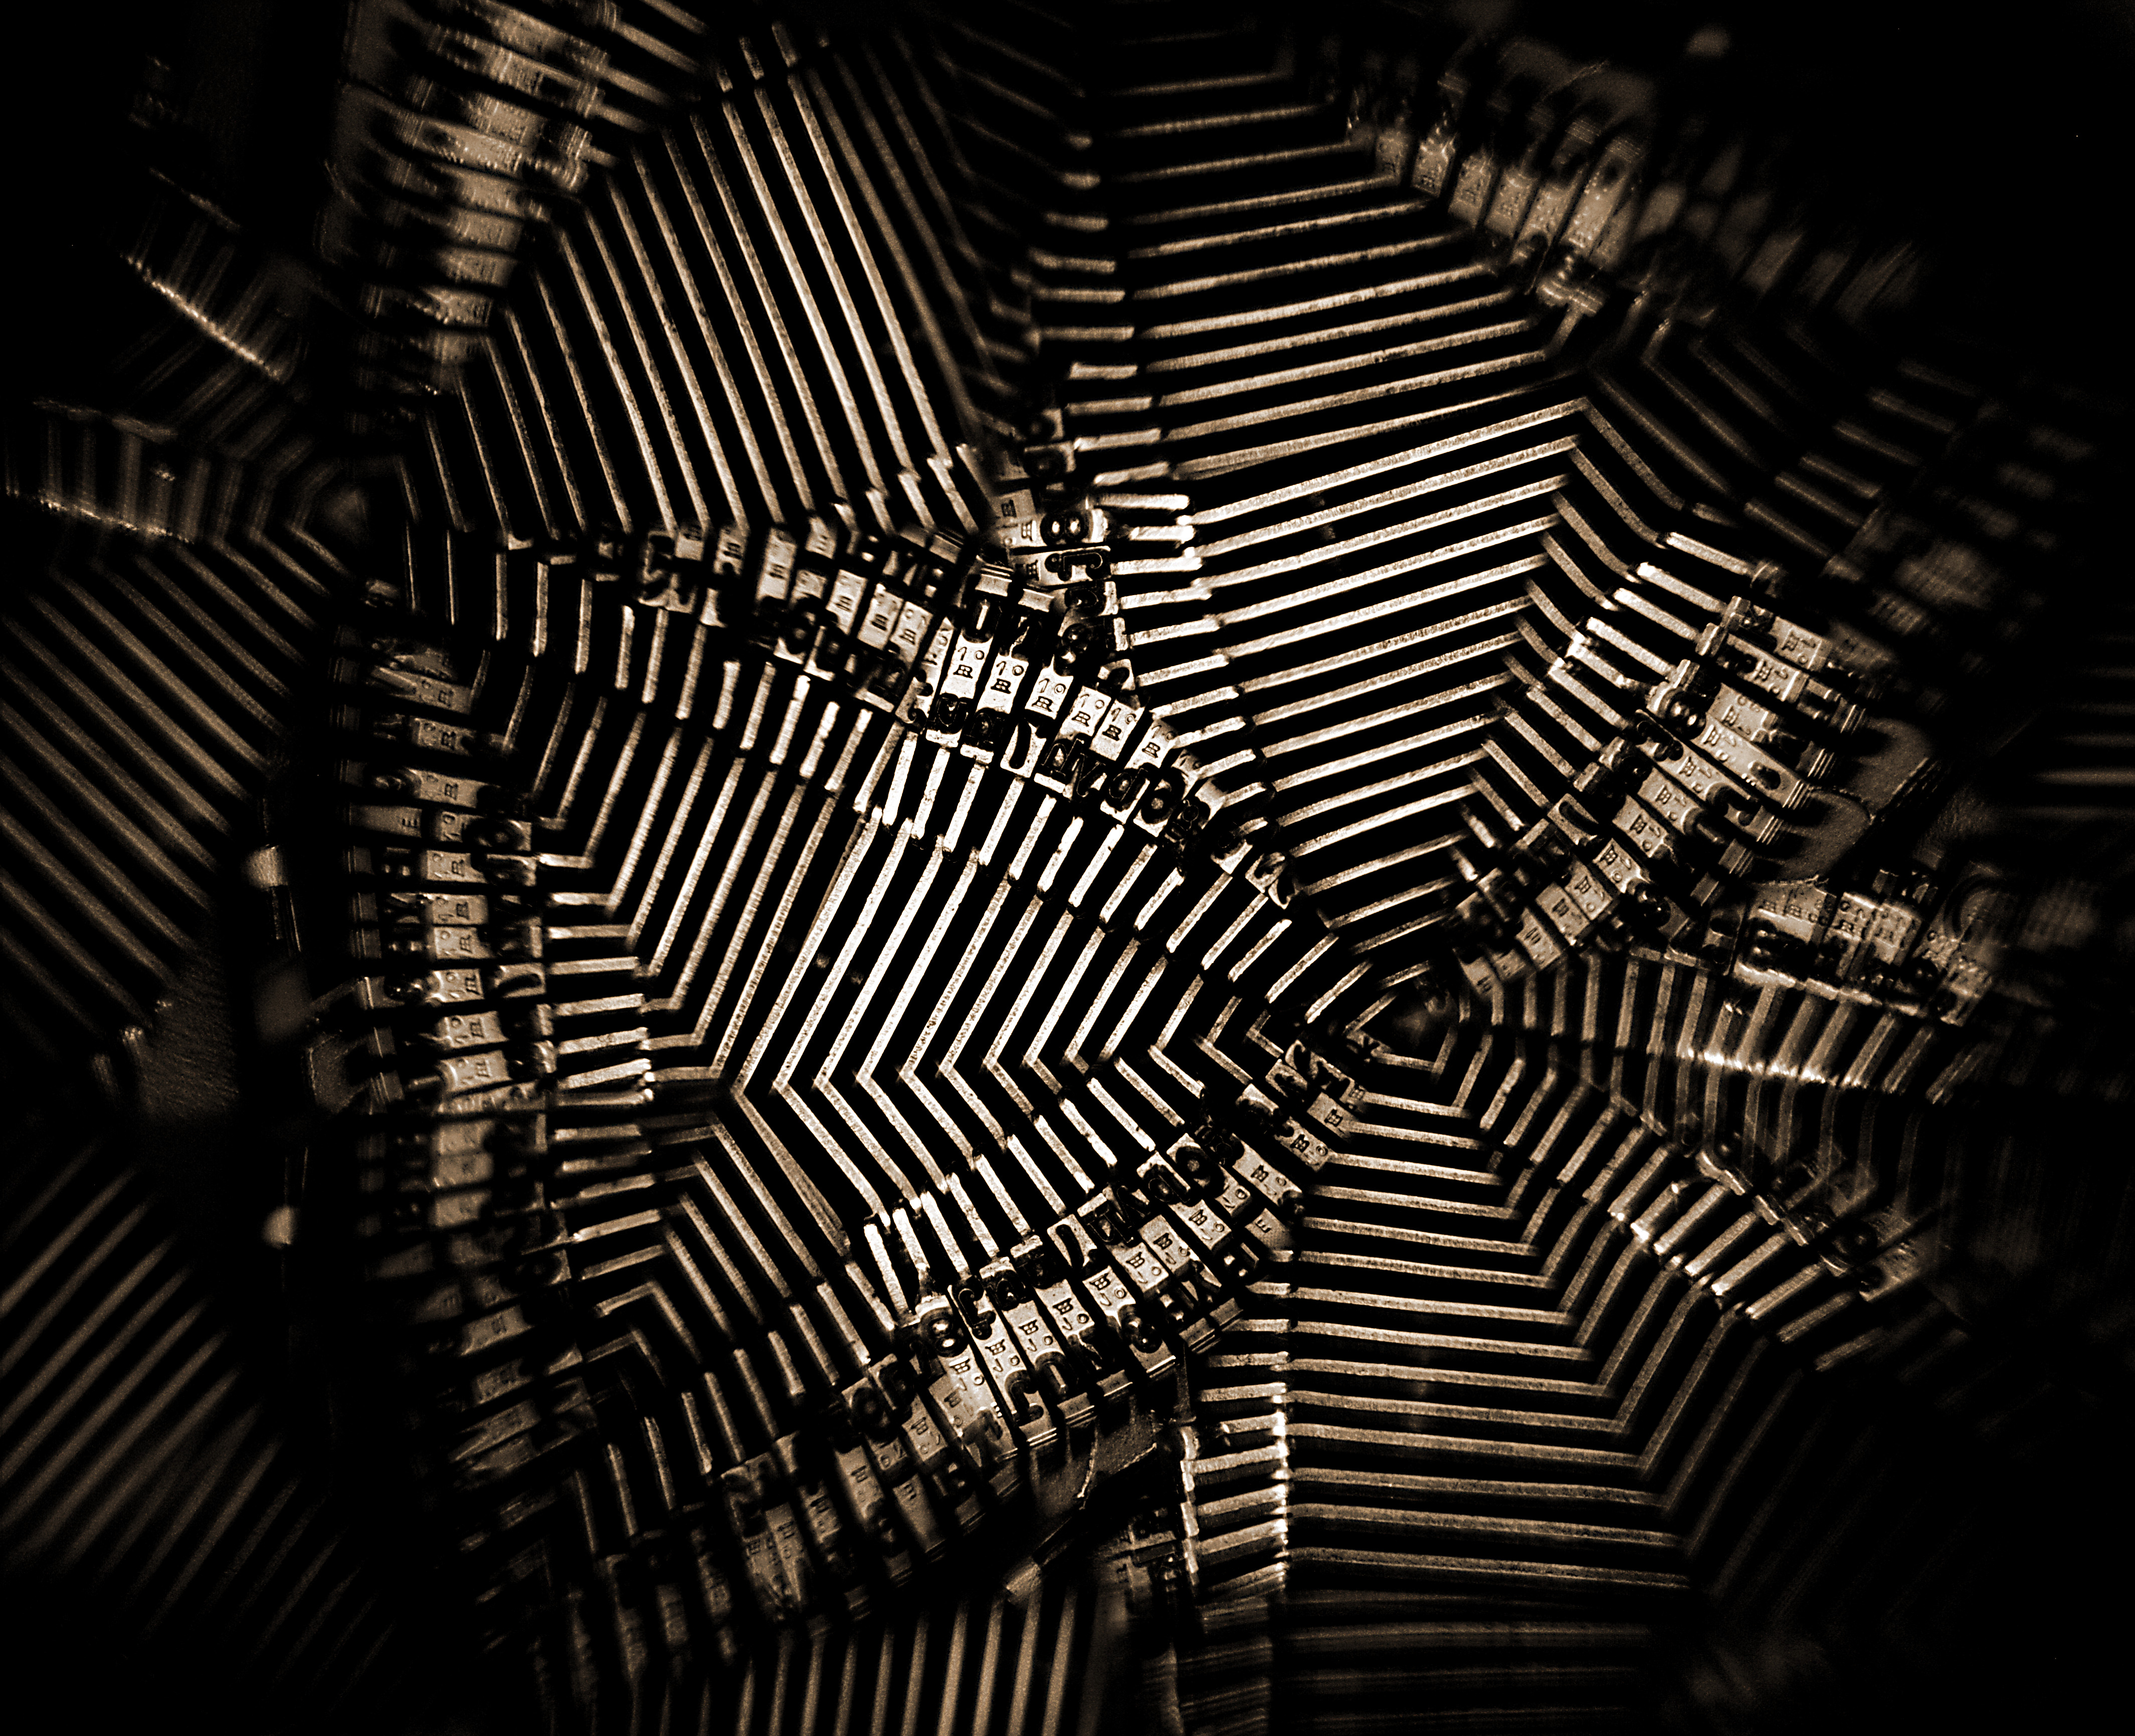
abstract, black and white, photography, spiral, photo, pattern, line, reflection, darkness, black, monochrome, material, circle, spider web, close up, design, symmetry, patterns, shape, kaleidoscope, fractal, caleidoscope, macro photography, monochrome photography, computer wallpaper